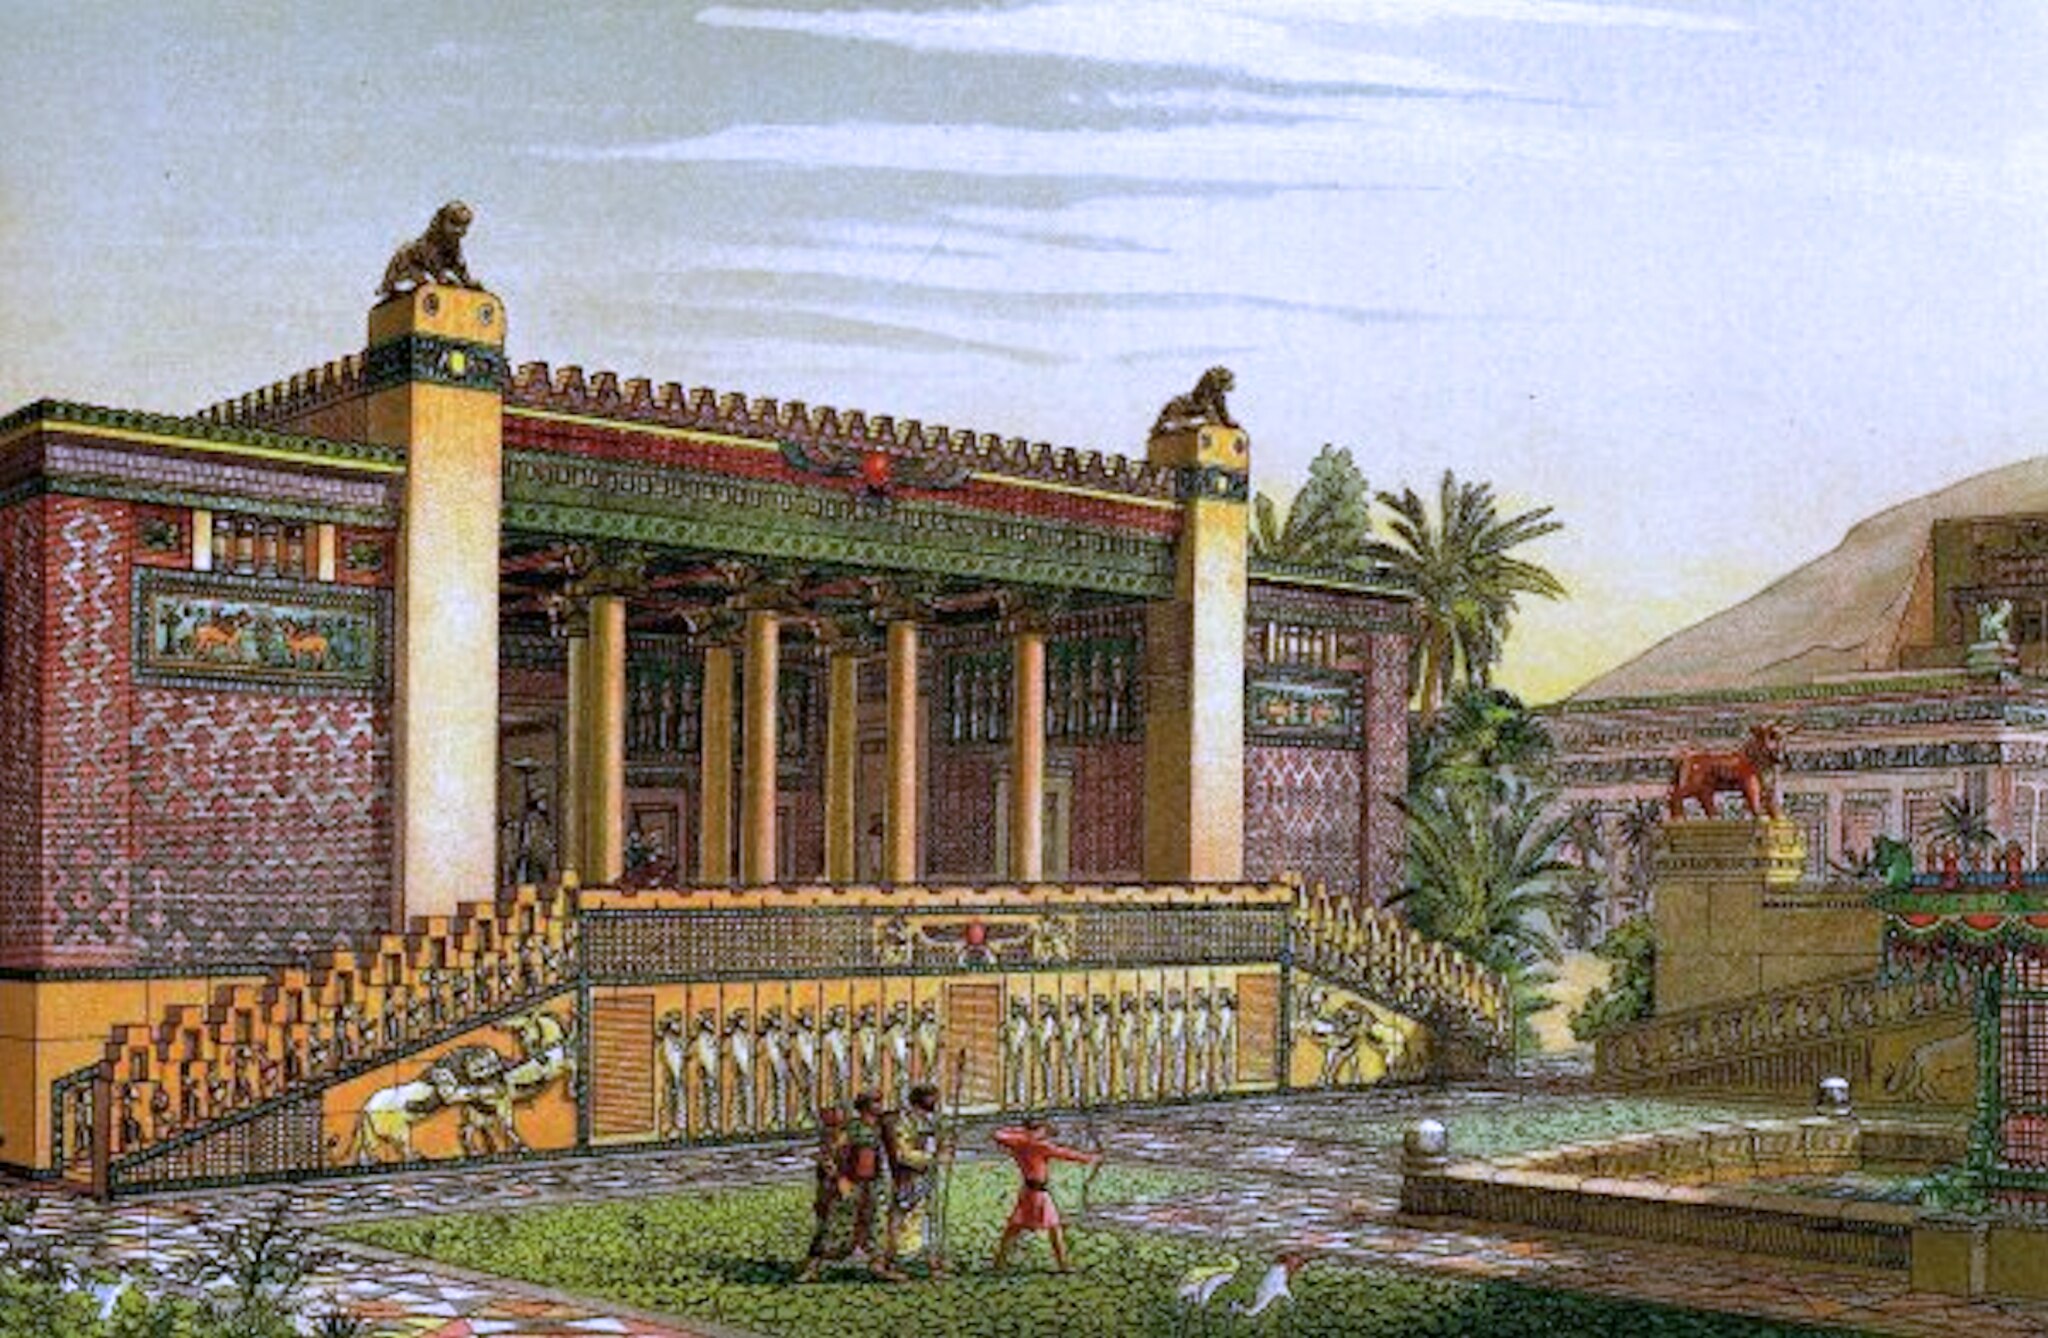
Title: Persepolis T Chipiez
Description: A panoramic view of the gardens and outside of the Palace of Darius I of Persia in Persepolis . Virtual recreation by Charles Chipiez (1835-1901). He created some of the most advanced virtual drawings of what Persepolis would have looked like as a metropolis of the Persian Empire
Categories: Palace of Darius I in Persepolis, Gardens in Fars Province, Files with no machine-readable author, Files with no machine-readable source, Charles Chipiez, Author died more than 100 years ago public domain images, Media lacking author information, Images without source, CC-PD-Mark, PD-old missing SDC copyright status, Southern staircase of Tachara, Reconstruction drawings of Persepolis